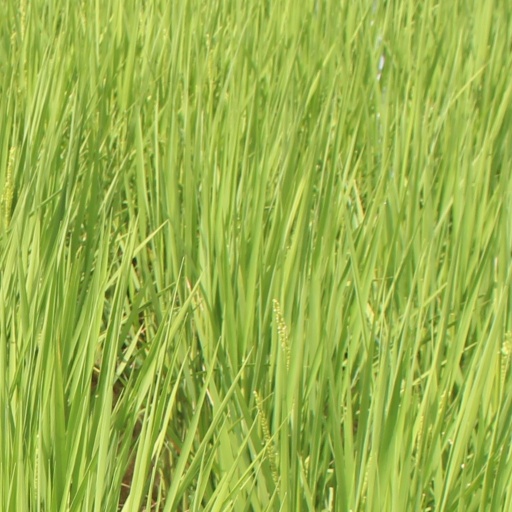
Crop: rice